District of Columbia retrocession

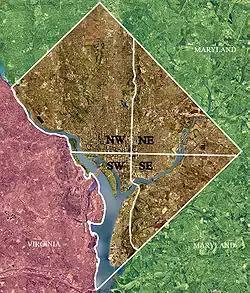
Satellite view of the current boundaries of Washington, D.C. in relation to the states of Maryland (green) and Virginia (pink)

The Organic Act of 1801 organized the District of Columbia and placed the federal territory under the exclusive control of Congress. The District was organized into two counties: Washington County on the east side of the Potomac River; and Alexandria County on the west side. The incorporation of the City of Alexandria was retained in Alexandria County, and the incorporation of the town of Georgetown was retained in Washington County, while the City of Washington was newly incorporated in Washington County.